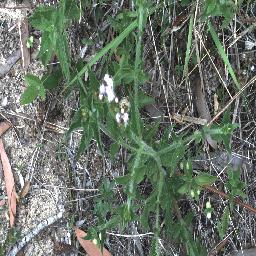
Label: siam_weed